Urophora caurina

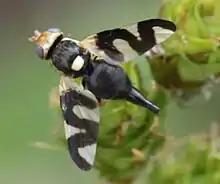
A picture of Urophora caurina.

Urophora caurina is a species of tephritid or fruit flies in the genus "Urophora" of the family Tephritidae.